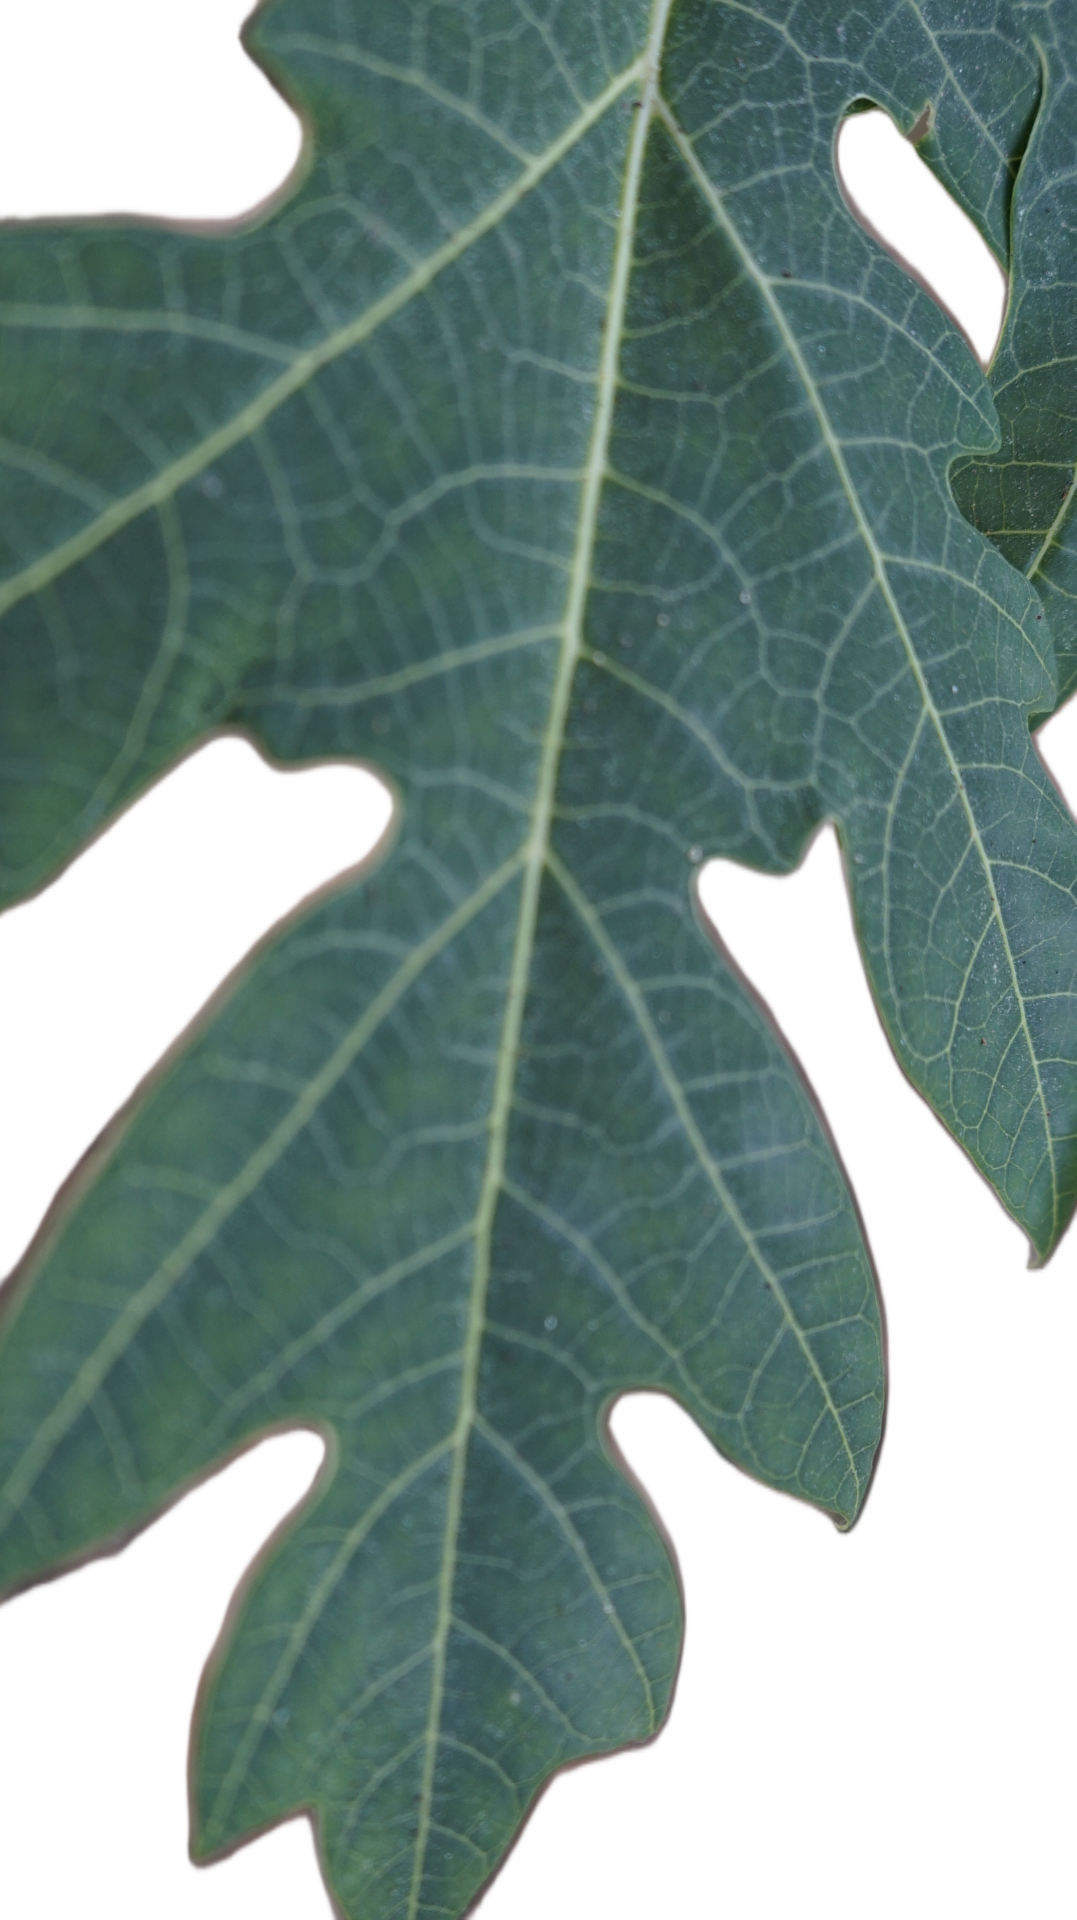
Crop: Papaya
Label: Healthy_leaf